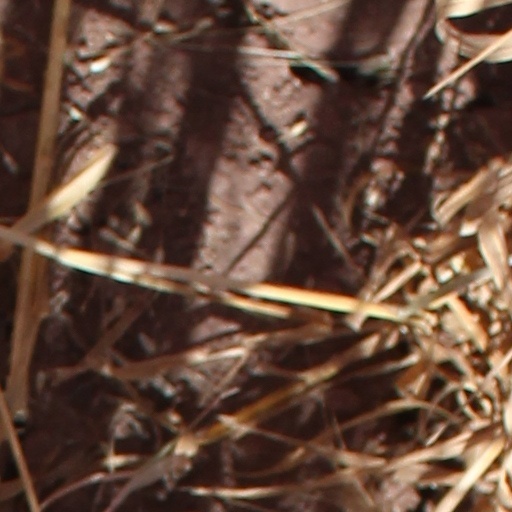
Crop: wheat